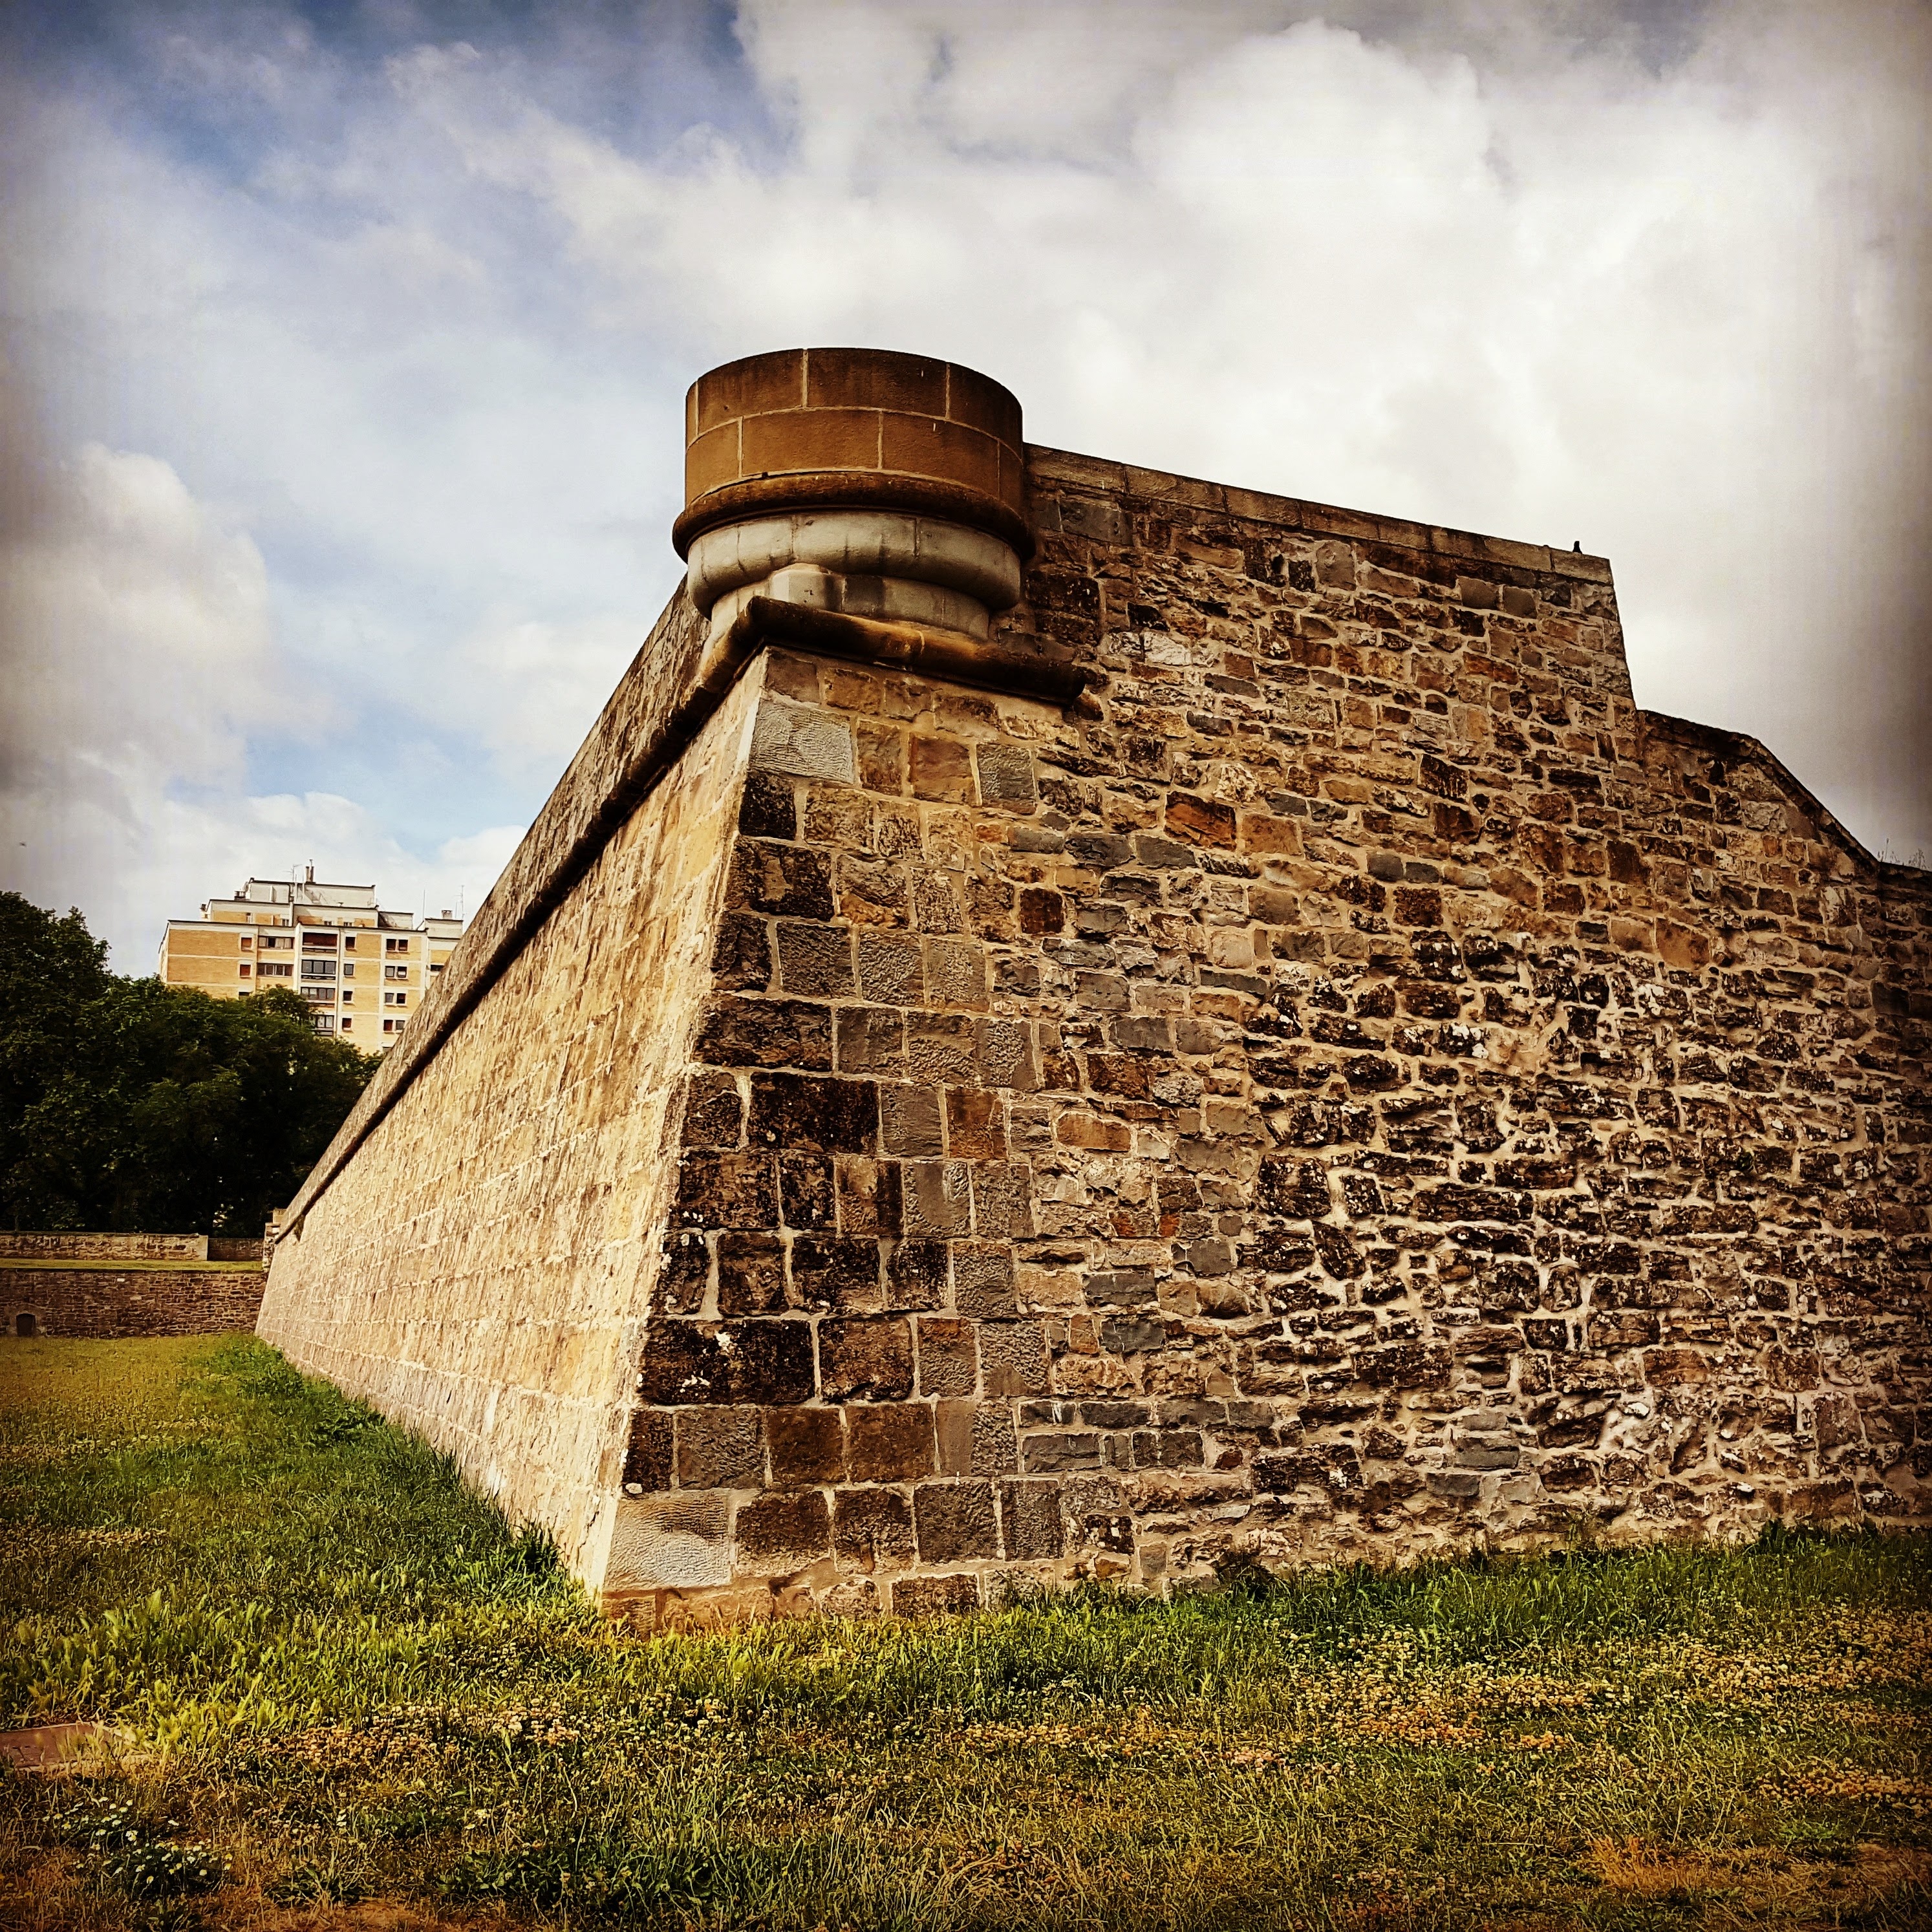
rock, house, building, wall, monument, chapel, fortification, temple, ruins, history, citadel, rural area, archaeological site, citadel of pamplona, pamplona fortification, ancient history